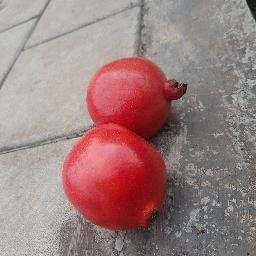
Fruit: Pomegranate
Quality: Good